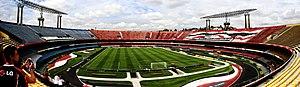
Le stade Cícero Pompeu de Toledo, populairement connu sous le nom de Estádio do Morumbi ou tout simplement Morumbi, est un stade de football situé à São Paulo au Brésil. Le stade appartient au São Paulo Futebol Clube, qui y joue ses matchs à domicile. Le stade est aussi connu sous le surnom de "MorumTri", en référence aux trois titres intercontinentaux du club.